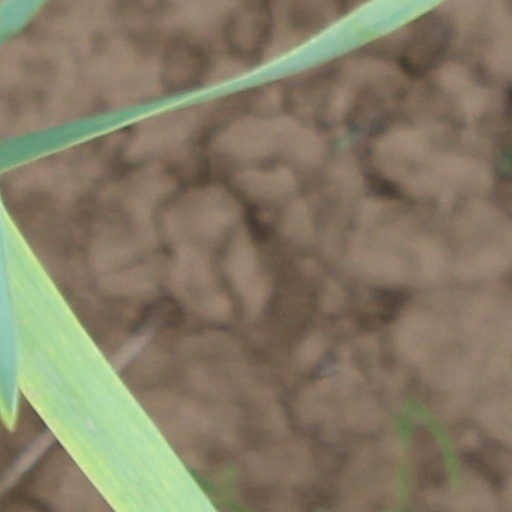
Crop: wheat